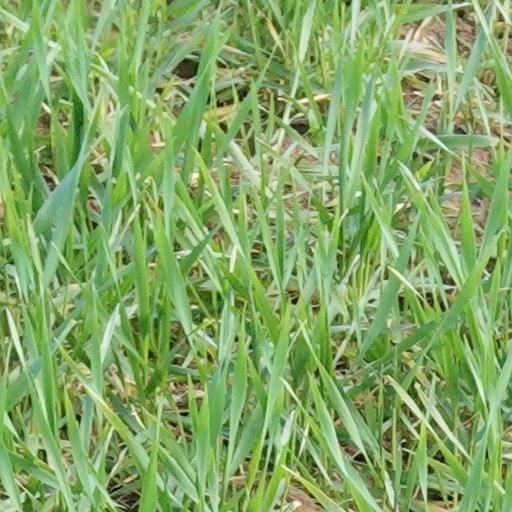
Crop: wheat